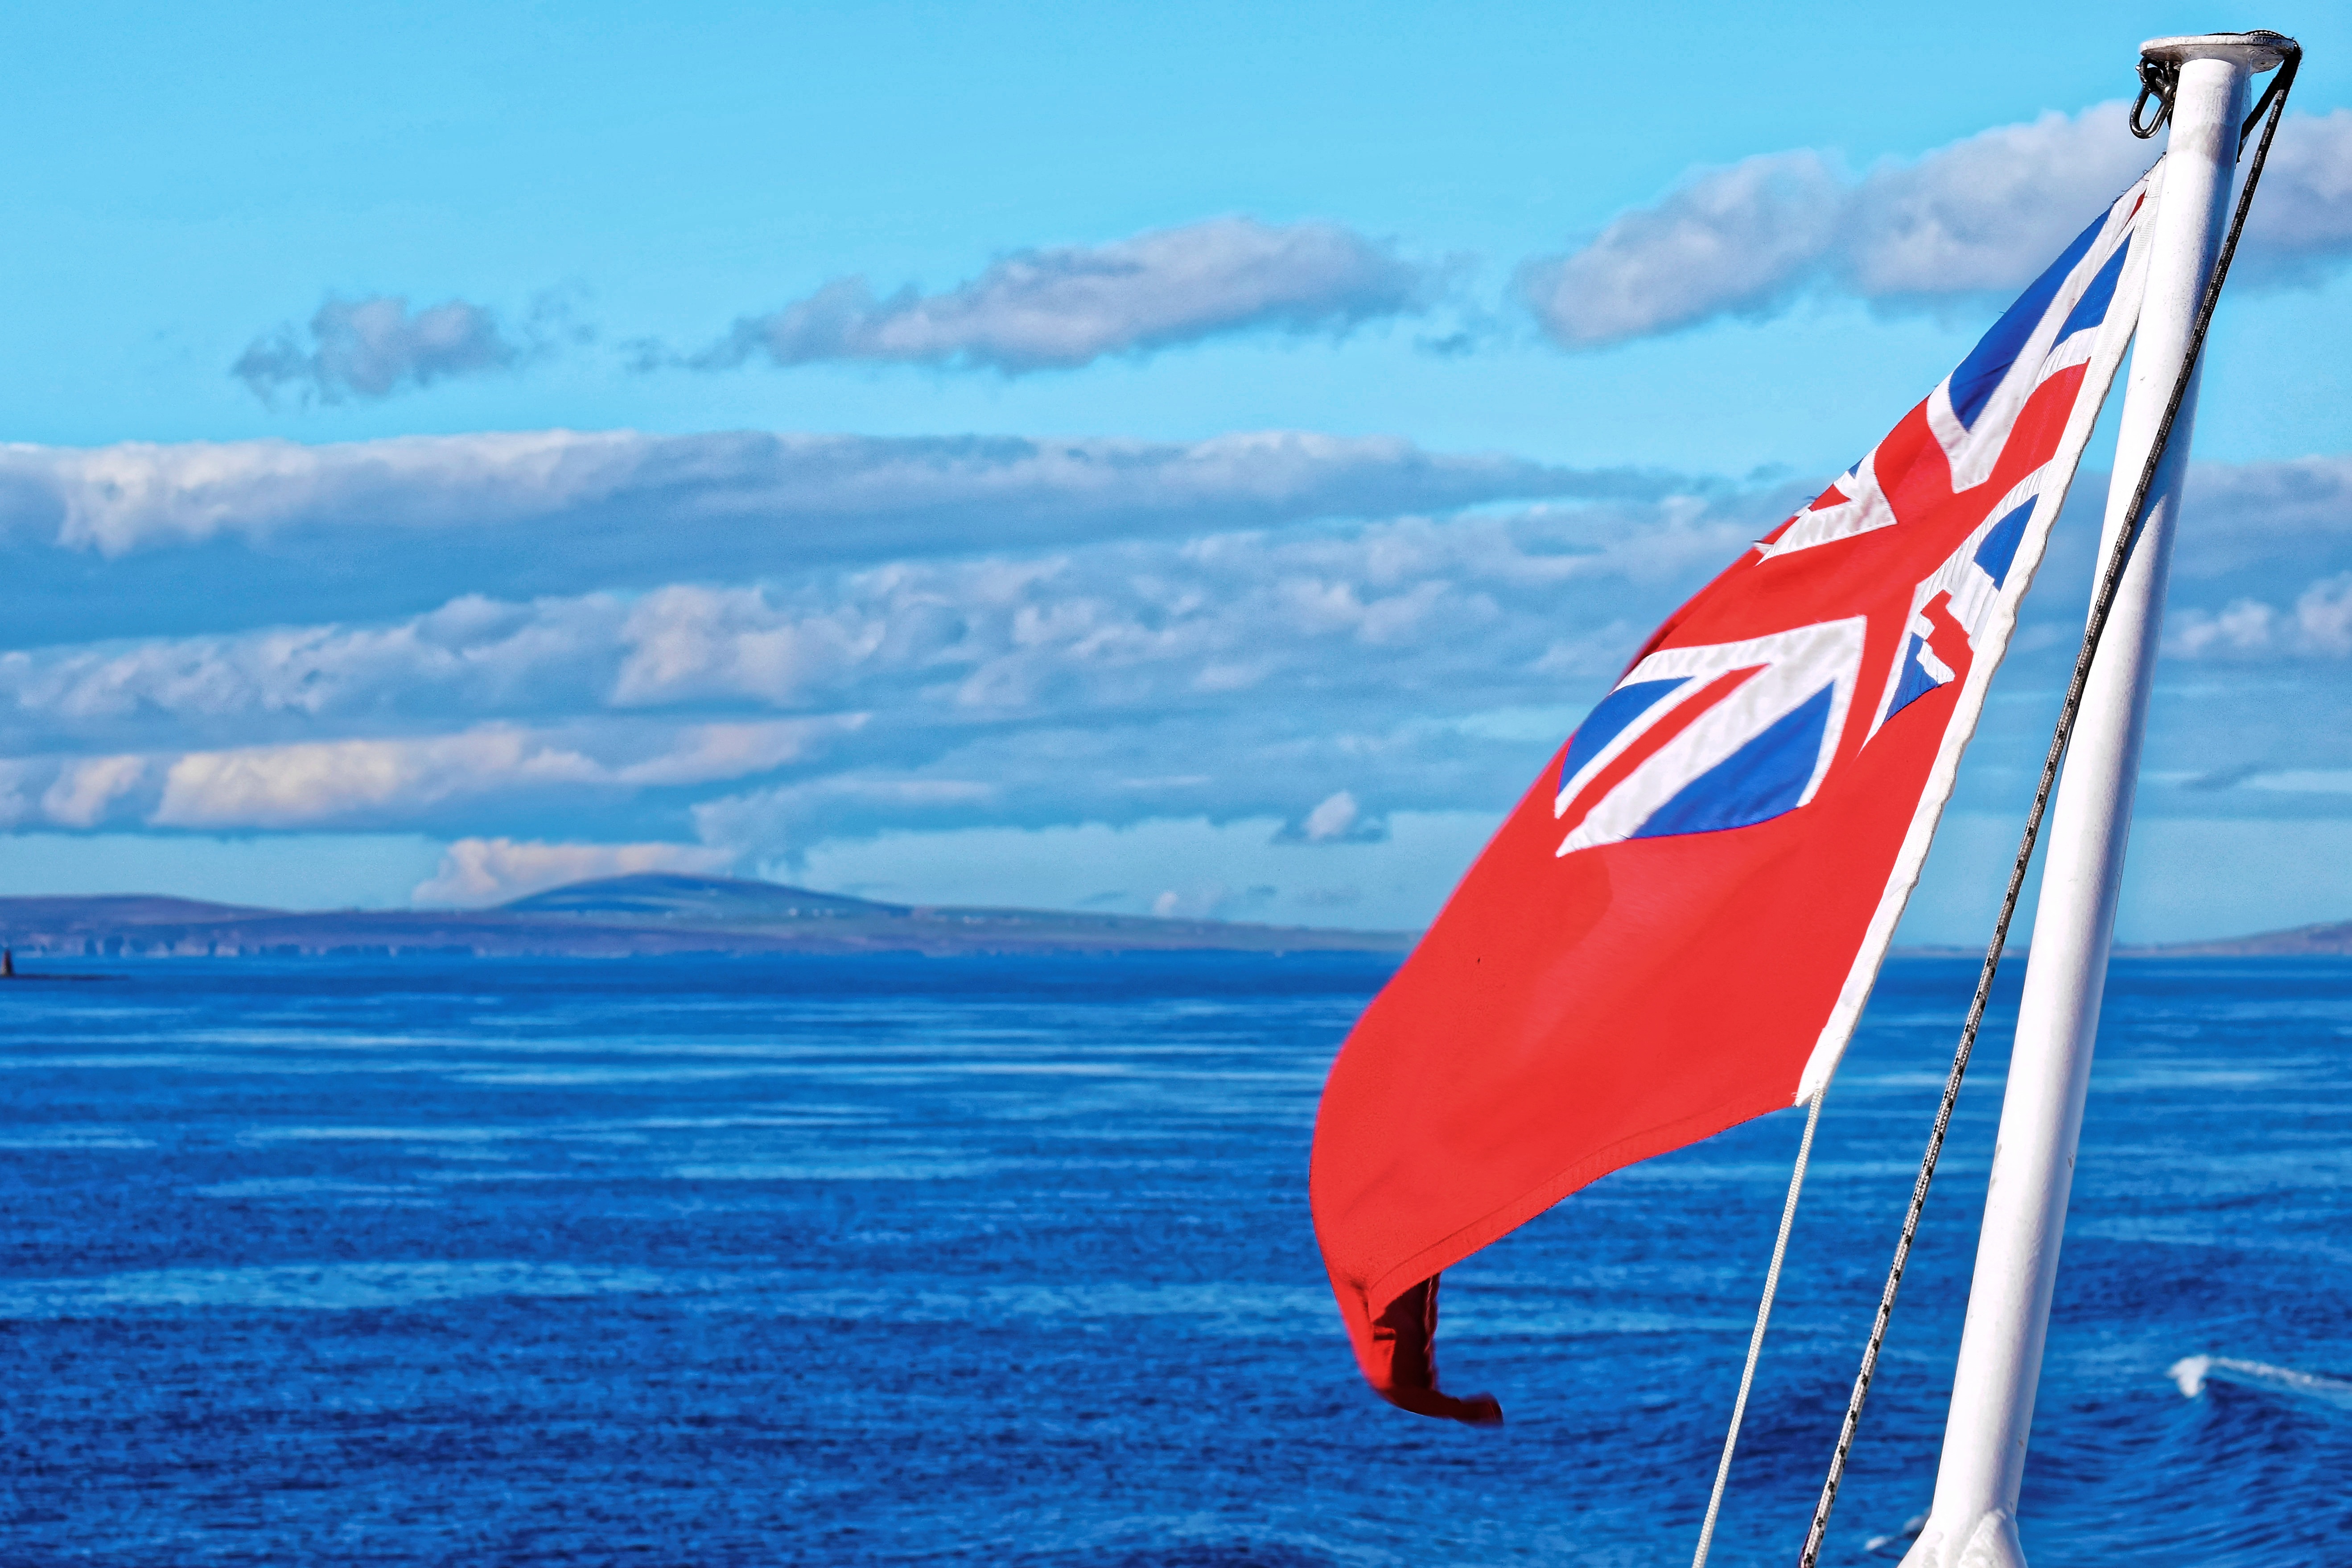
sea, coast, water, ocean, boat, shore, wave, wind, coastline, vehicle, symbol, scenic, journey, mast, sailing, flag, scenery, blue, sailboat, uk, ferry, isle, sail, picturesque, scotland, scottish, islands, skye, orkney